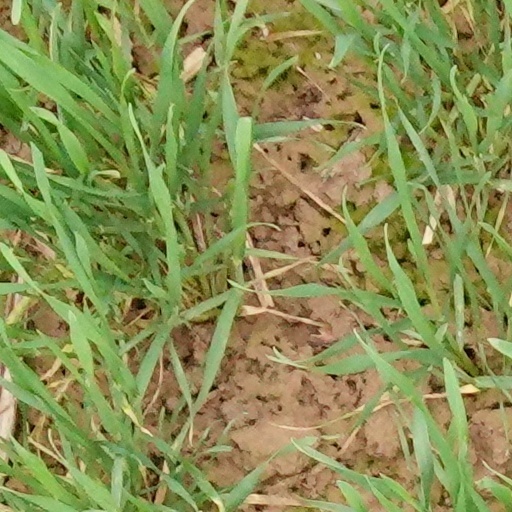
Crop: wheat